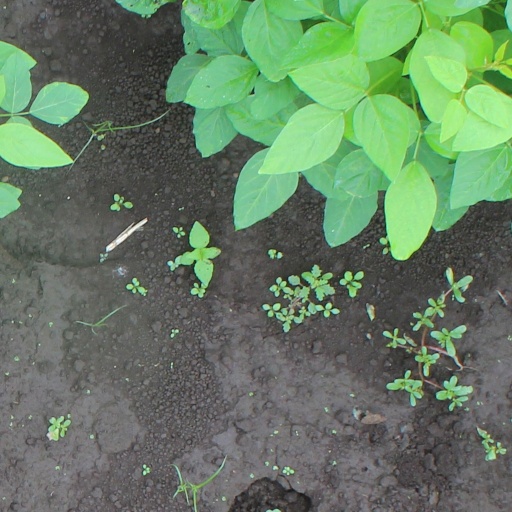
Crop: soybean